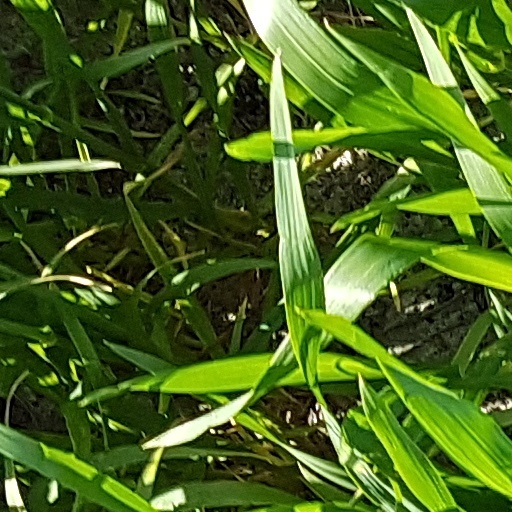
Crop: wheat